Lizumer Hütte

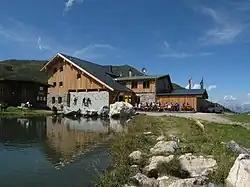

The Lizumer Hütte is an Alpine club hut of the Hall in Tirol section of the Austrian Alpine Club in the Tux Alps in the Austrian state of Tyrol. The hut is located in the rear Wattental in the middle of the extensive ski touring and hiking area of the Wattentaler Lizum. Due to its location and size, the hut is also used for a wide variety of alpine courses and seminars.